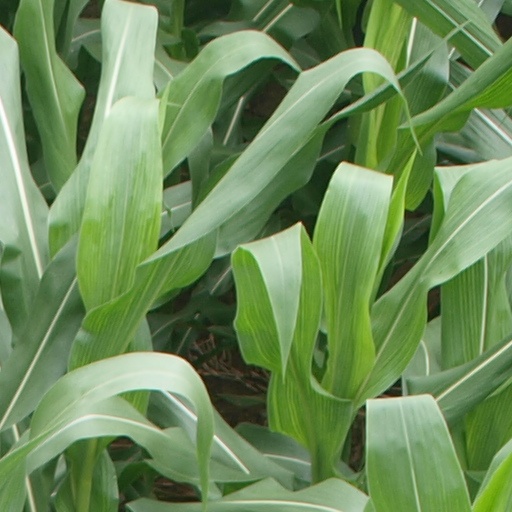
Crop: maize; corn